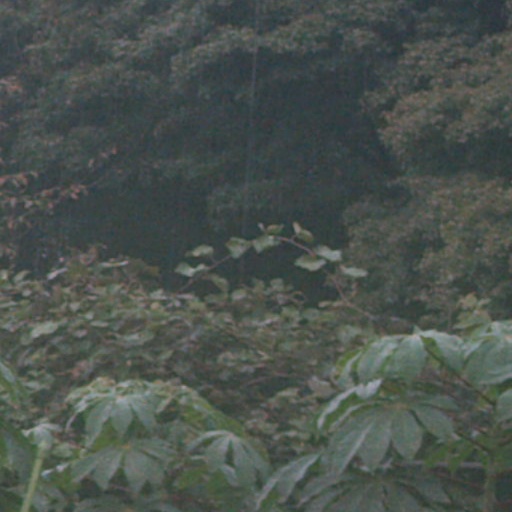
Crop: cassava